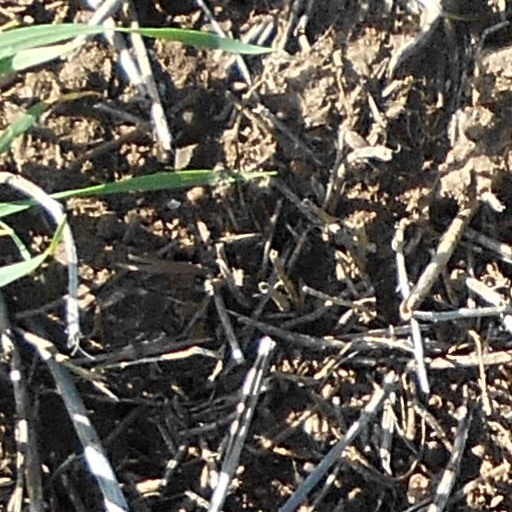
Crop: wheat